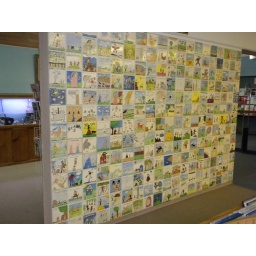
Story book wall at Alamogordo public library done by children